Fancy Pants (film)

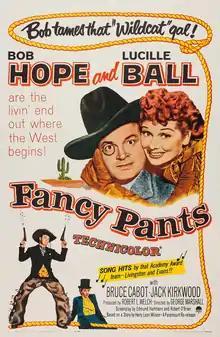
Theatrical re-release poster ca. 1961

Fancy Pants is a 1950 American romantic comedy western film directed by George Marshall and starring Bob Hope and Lucille Ball. It is a musical adaptation of "Ruggles of Red Gap".